Dessa

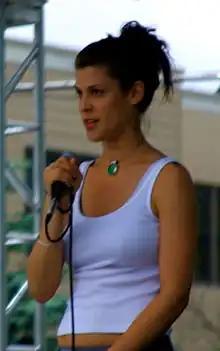
Dessa performing in 2007

Initially drawn to their raw aesthetics and unique sound, Dessa forged a friendship with Doomtree. Soon after, she was asked to join the crew and did so. Between 2005 and 2019, Dessa toured with and appeared on all Doomtree albums, as well as on the other members' solo albums. She was the CEO of Doomtree; however, she relinquished that post to her label mate, Lazerbeak, to focus on her own career.